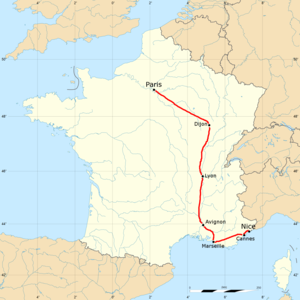
La 1ʳᵉ édition de Paris-Nice a eu lieu du 14 au 19 mars 1933.
Paris-Nice est une course cycliste à étapes professionnelle française. Créée en 1933, elle est organisée par Amaury Sport Organisation. Elle a lieu au mois de mars pendant huit jours, ce qui en fait la première course par étapes majeure de l'année en Europe. La course commence généralement par un prologue dans la région parisienne et se termine avec une dernière étape à Nice ou sur le Col d'Èze qui surplombe la ville. La compétition est surnommée la « Course au soleil », car elle a lieu dans la première moitié de mars, commençant généralement dans des conditions froides et hivernales dans la capitale française avant d'atteindre le soleil de printemps sur la Côte d'Azur. Le parcours vallonné dans les derniers jours de course favorise les puncheurs-grimpeurs. L'épreuve se déroule en partie en même temps que Tirreno-Adriatico.